Richards Medical Research Laboratories

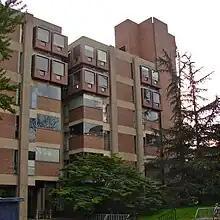
The Goddard Laboratories, which are connected to the Richards Laboratories, have a similar appearance.

When the University of Pennsylvania decided it needed a new medical research building, the dean of fine arts recommended Louis Kahn, a highly regarded professor of architecture on the faculty there who had been exploring new approaches for modern architecture. Kahn received the commission for the building in 1957, and it was completed in 1960.